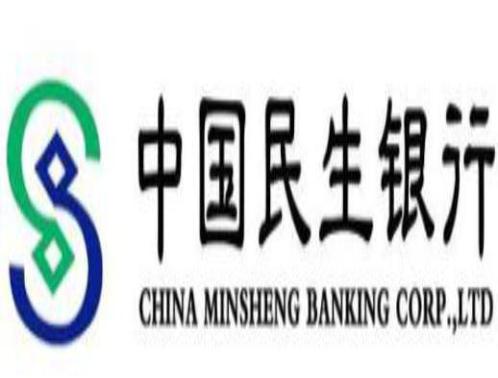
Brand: minsheng
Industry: Others